Gola Mire

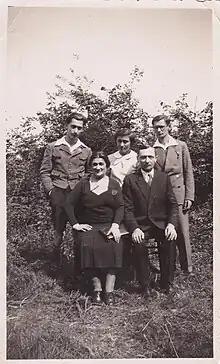
Gola Mire and her family

Prior to her imprisonment, Mire had begun a relationship with fellow Communist Olek Hausman. After escaping, Mire traveled to Warsaw looking for Olek, but discovered that he was in Bialystok. She located him there and together they went to Soviet-controlled Lvov where they were married. The Soviets appointed Mire as a member of city council and commissar. Olek left to join the Red Army when the Germans to Lvov in June 1941 and was not heard from again. Mire, who was pregnant, stayed behind and gave birth unassisted in a basement. She was able to contact the Spiner family, her cousins in the Krakow Ghetto. The Spiners sent a Polish friend to bring Mire to Krakow. Her baby died soon after her arrival.